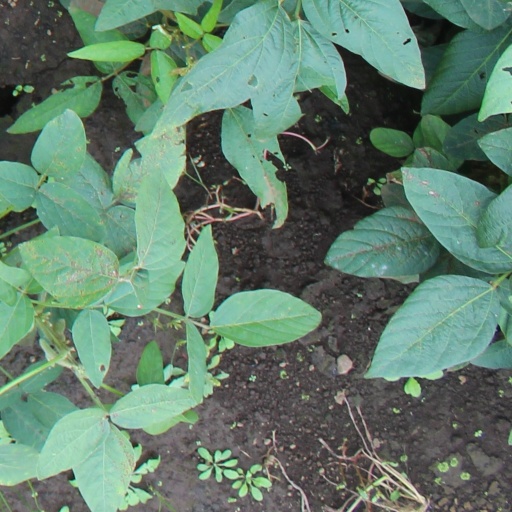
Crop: soybean